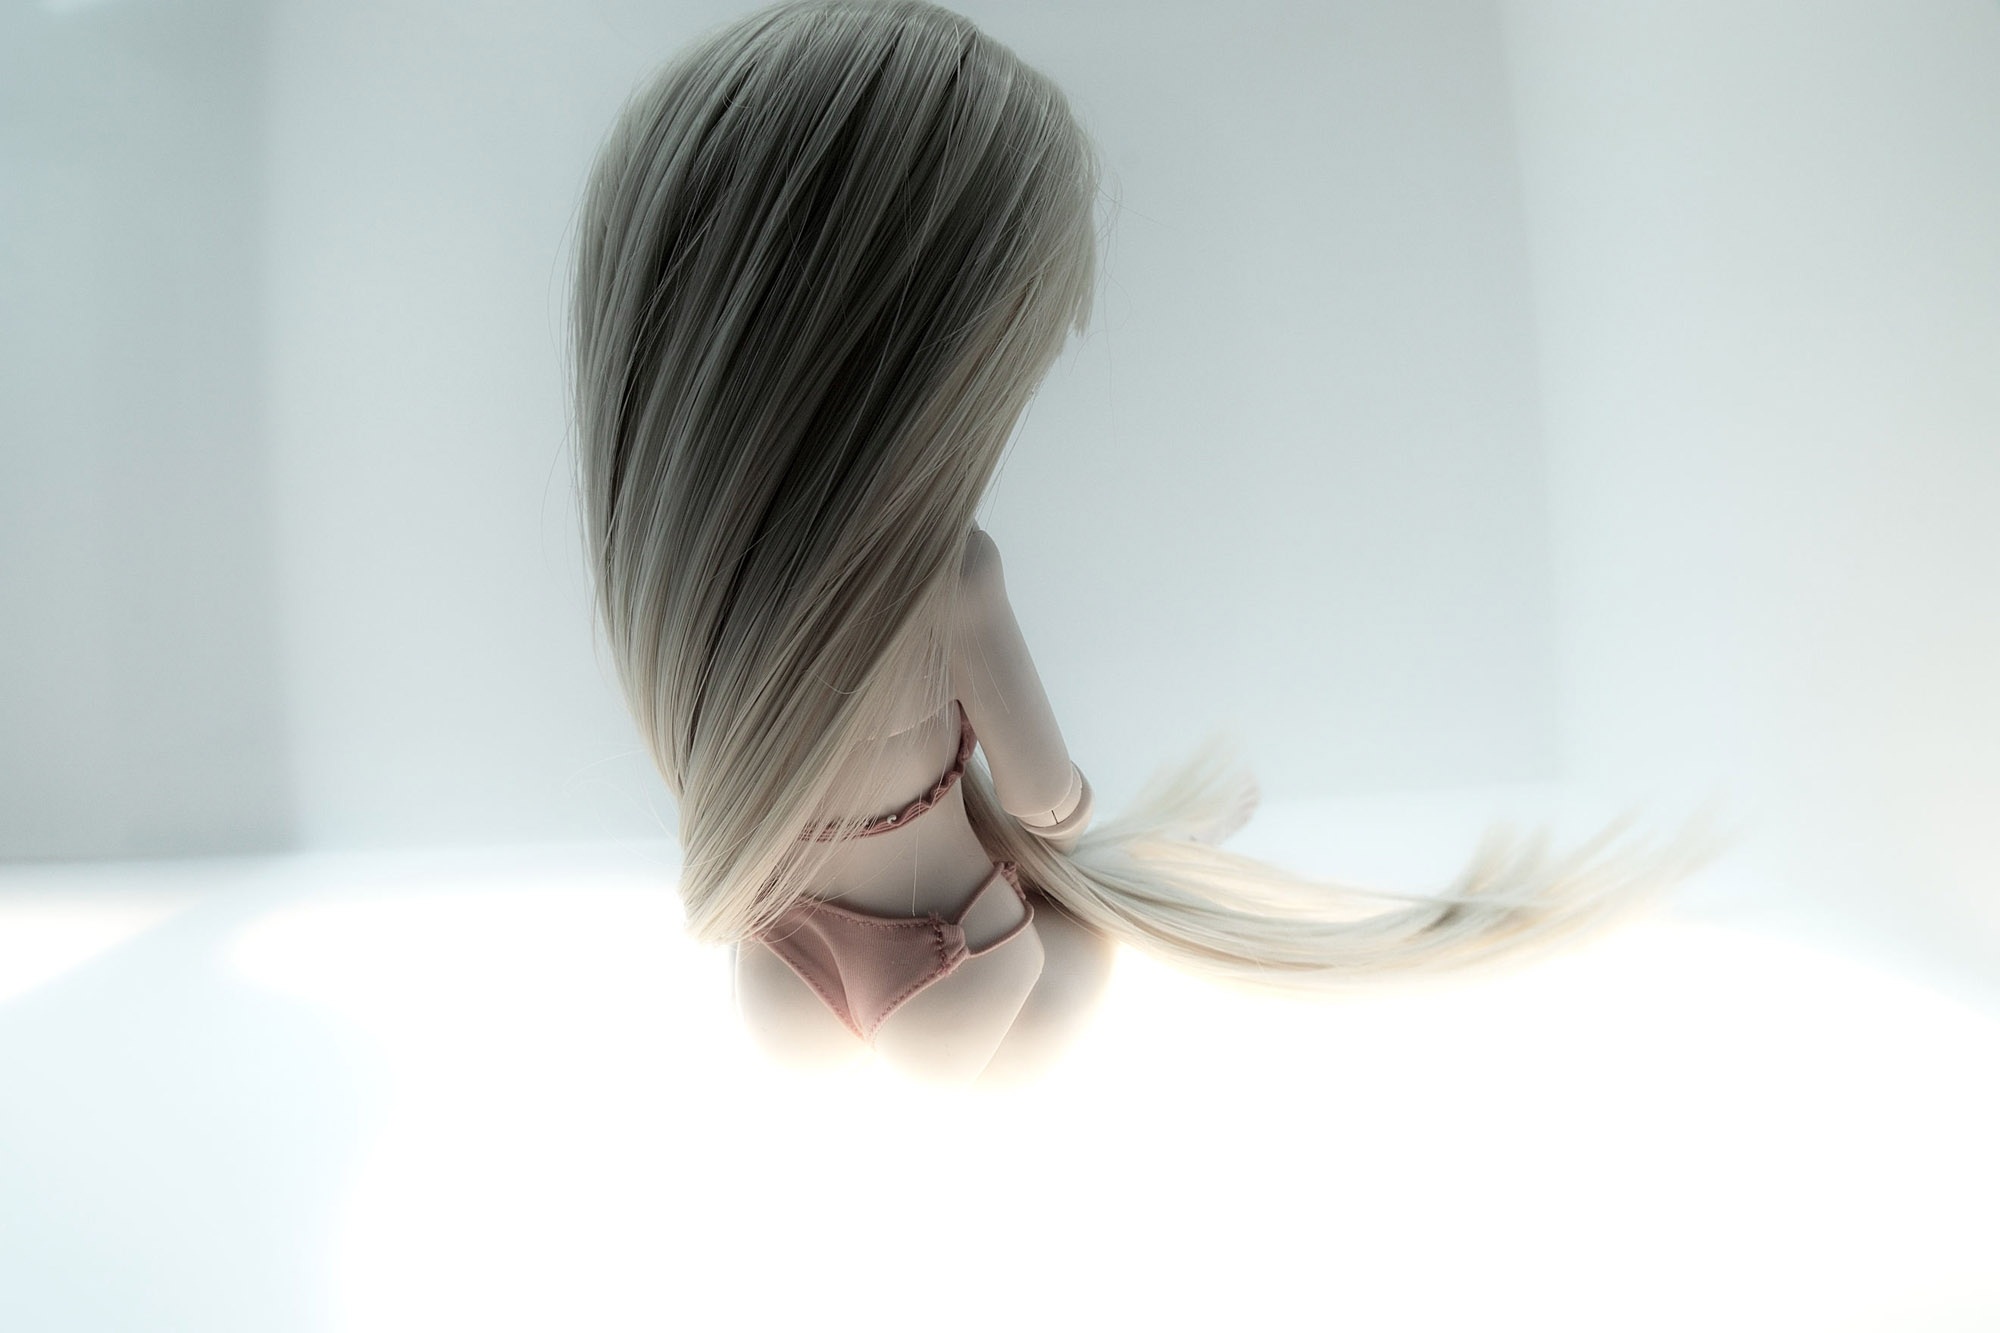
girl, woman, hair, petal, alone, female, broken, brown, fashion, clothing, ear, lonely, hairstyle, long hair, eyelash, face, doll, eye, head, skin, sexy, blond, organ, costume, underwear, forget, slinky, erotic, fashionable, brown hair, fishnet stockings, hair coloring